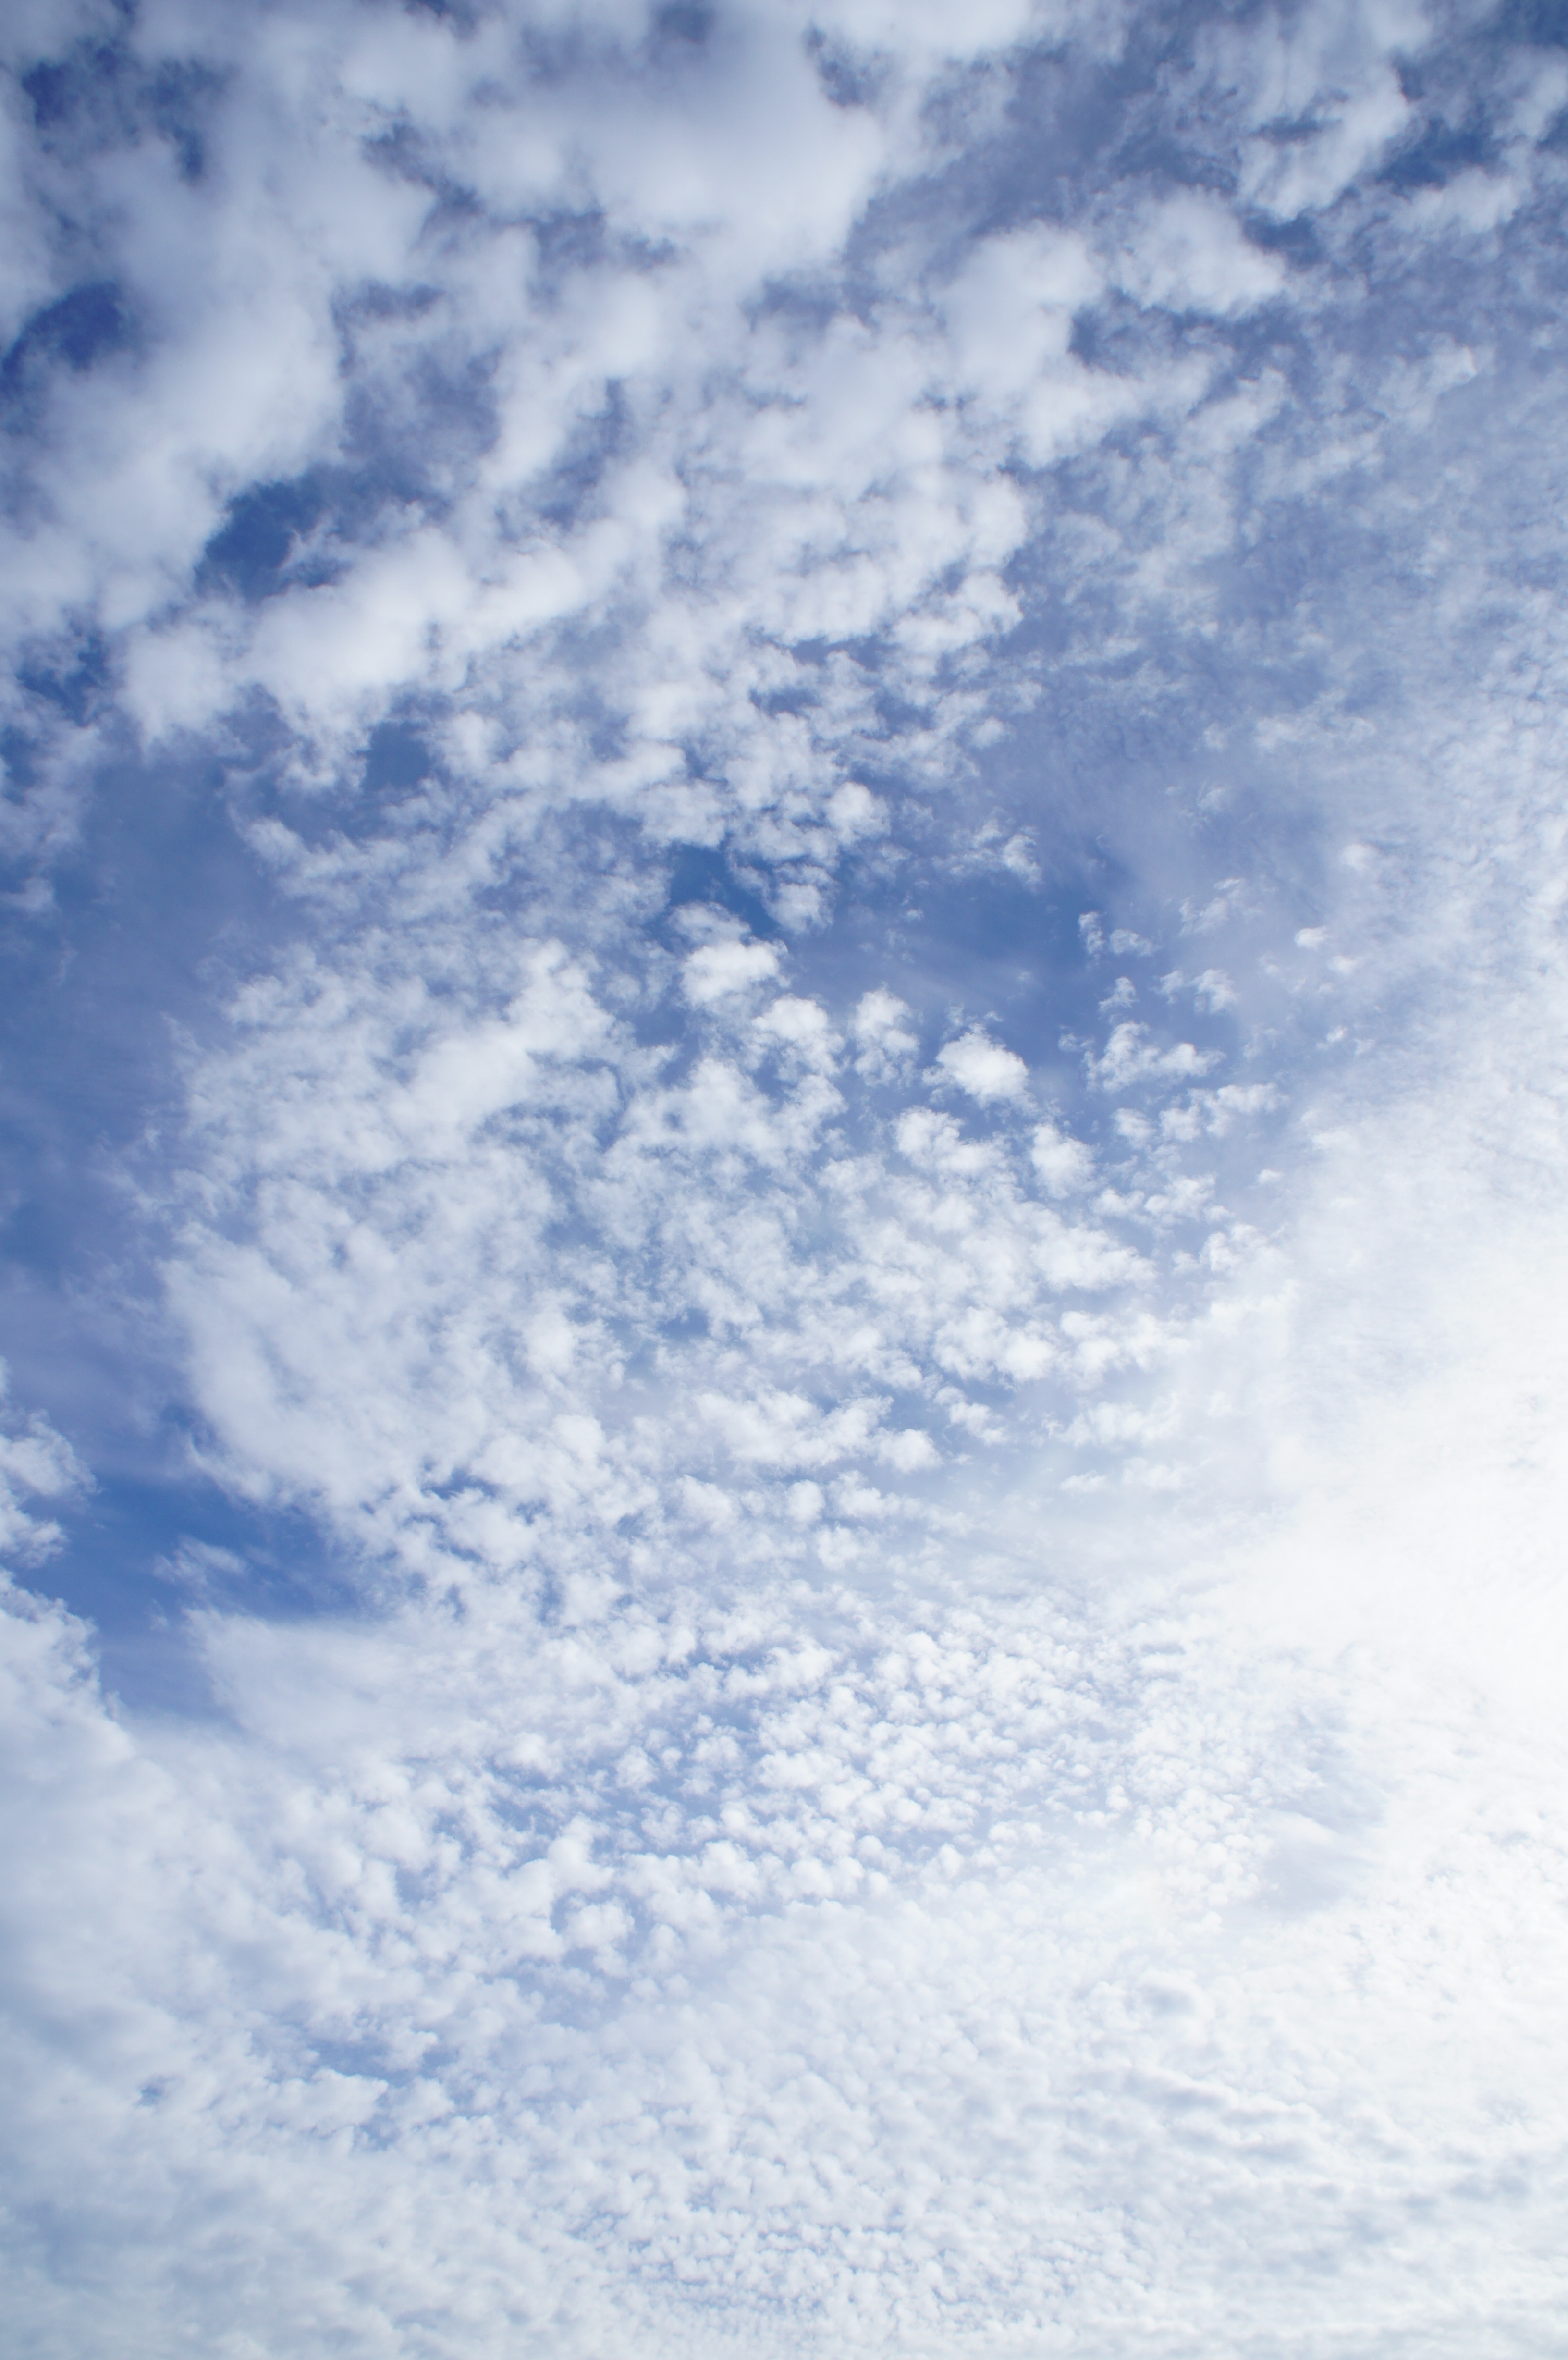
horizon, cloud, sky, sunlight, atmosphere, daytime, cumulus, blue, clouds, freezing, the sky, the clouds, meteorological phenomenon, atmosphere of earth